Neo-Bourbonism

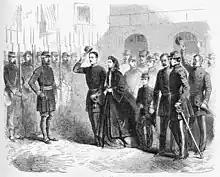
Francis II of Bourbon greets the Gaeta garrison

Neo-Bourbonism is a form of nostalgia for the Kingdom of the Two Sicilies. The term was coined in 1960 was born with the creation of the autonomist movements in Italy and underwent a considerable surge in popularity in the years around 2011, coinciding with the celebrations of the 150th anniversary of the Unification of Italy. The Neo-Bourbonist movement is supported by small political movements, amateur websites and prolific pseudo-historical publications, leading the Italian newspaper "Corriere del Mezzogiorno" to speak of "neo-Bourbon revanchism, in vogue in recent years, ...".